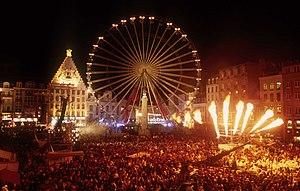
Lille 2004 - Bal Blanc
Lille 2004 est un projet culturel mené par la municipalité de Lille à l'occasion de sa désignation, avec Gênes, comme Capitale européenne de la culture en 2004.